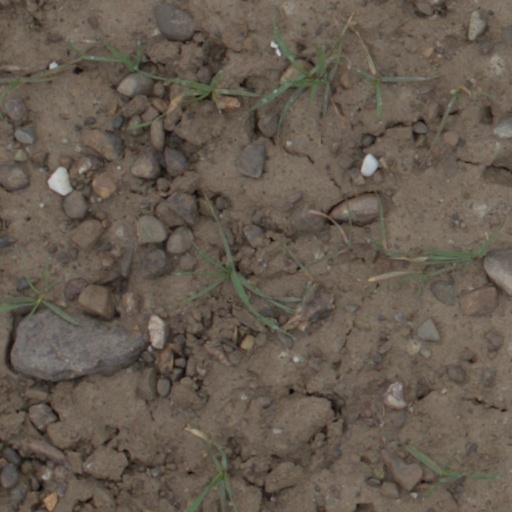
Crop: wheat